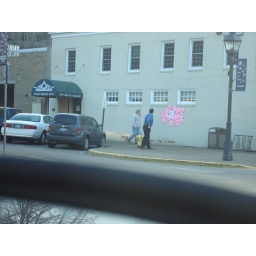
the man in the blue shirt was particularly interested and smiled